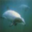
Label: dolphin